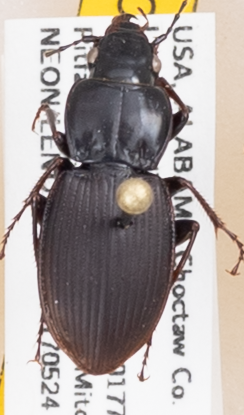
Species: Cyclotrachelus convivus
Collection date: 2017-05-24
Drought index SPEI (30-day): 0.95
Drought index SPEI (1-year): -0.82
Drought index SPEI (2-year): -0.114